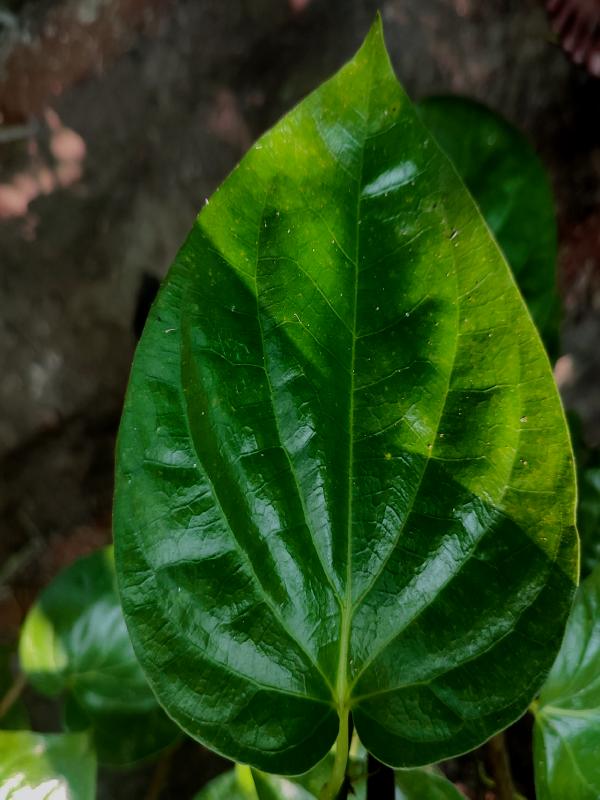
Label: Healthy_Leaf